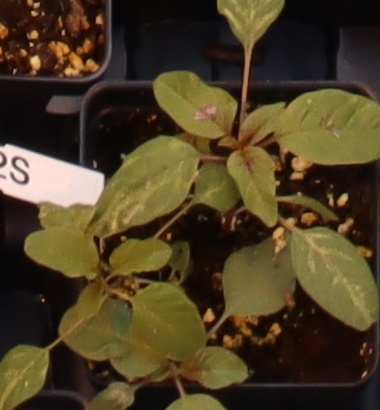
Label: Palmer Amaranth